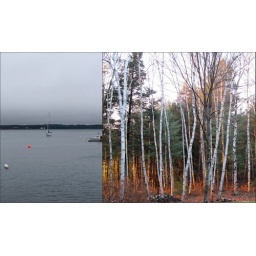
Heavy grey sky and sleet in the morning and yellow sun with clearer skies in the afternoon.